Sanne Wevers

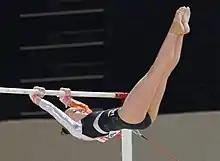
Wevers on uneven bars at the 2015 European Championships

After the Olympic Games, Wevers returned to competition in February at the Melbourne World Cup with a new balance beam routine due to changes in the Code of Points. She won the silver medal behind Liu Tingting from China with a score of 14.500. She was chosen to represent the Netherlands at the European Championships in Cluj-Napoca alongside Eythora Thorsdottir, Tisha Volleman, and Kirsten Polderman. Wevers qualified for the balance beam final and finished in fifth place with a score of 13.341. In September, she competed at the Dutch Invitational and finished sixth in the balance beam final. Then at the Paris Challenge Cup, she finished fifth in the balance beam final.